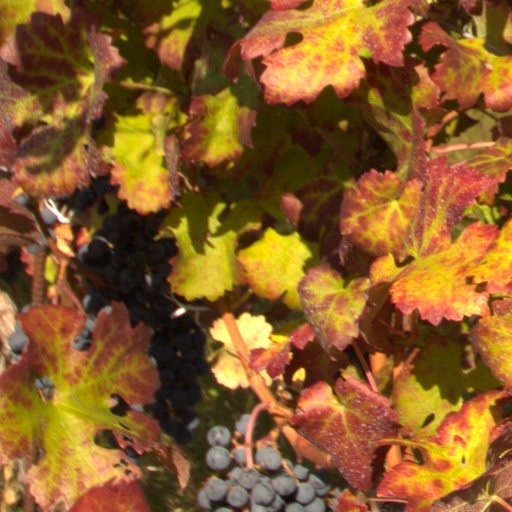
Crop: grape